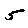
Label: 5